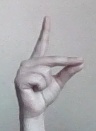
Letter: ta